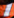
Number: 7